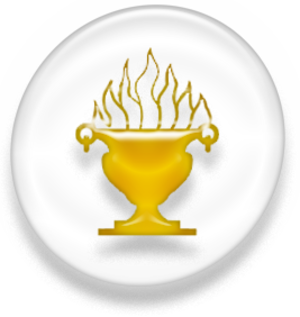
Le 20 mars est le 79ᵉ jour de l'année du calendrier grégorien, le 80ᵉ en cas d'année bissextile. Il reste 286 jours avant la fin de l'année.
Le zoroastrisme est une religion qui tire son nom de son « prophète » ou fondateur Zarathoustra, né au nord-est de l'Iran ou au sud de l'Afghanistan au cours du Iᵉʳ millénaire av. J.-C.. Le nom de Zarathoustra a été transcrit en Zoroastre par les Grecs. Ses disciples s'appellent des zoroastriens ou, en français du XVIIIᵉ siècle, des guèbres. Le zoroastrisme est aussi couramment dénommé mazdéisme, du nom de sa divinité principale, Ahura Mazda.